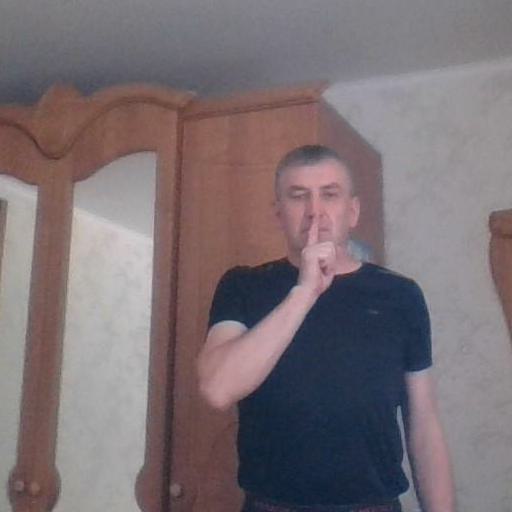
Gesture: mute